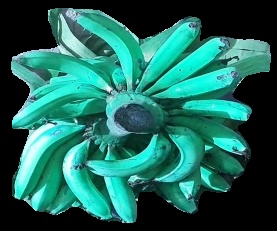
Variety: pachbale
Grade: grade3